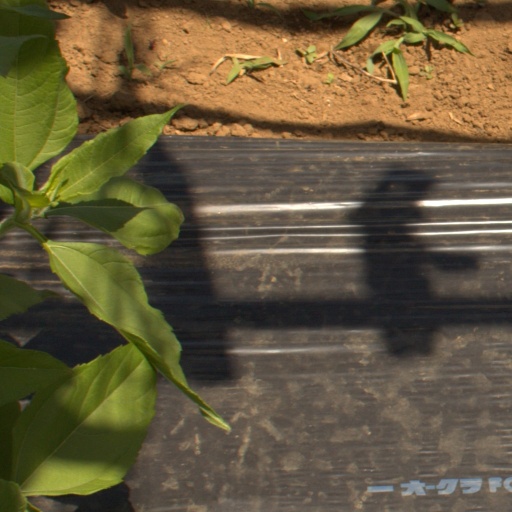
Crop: Jerusalem artichoke